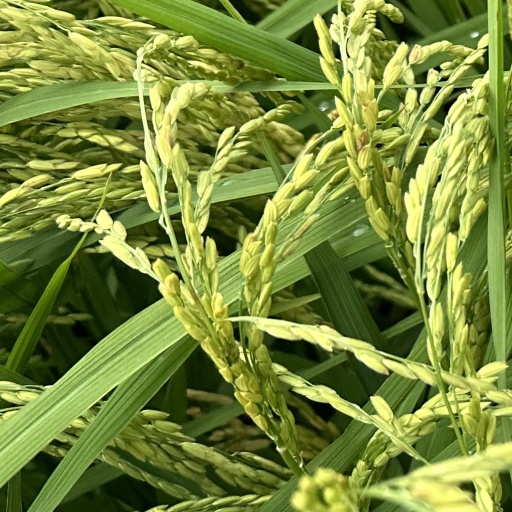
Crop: rice